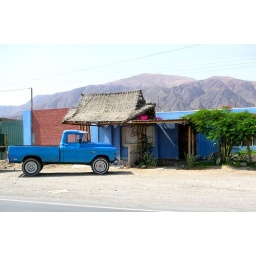
Nicely matched. Smart lorry outside a pleasing blue painted house with woven reed roof over the door.